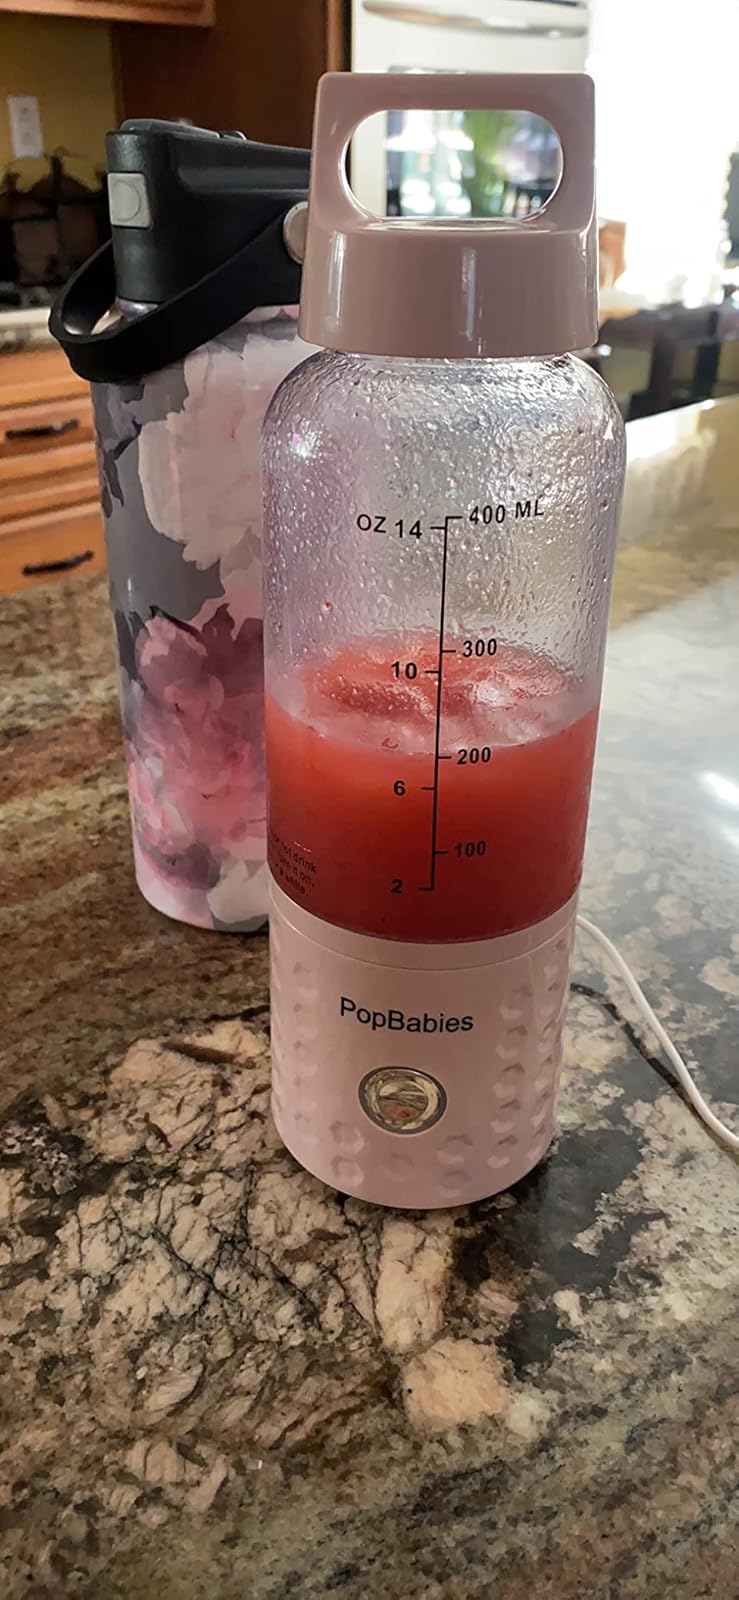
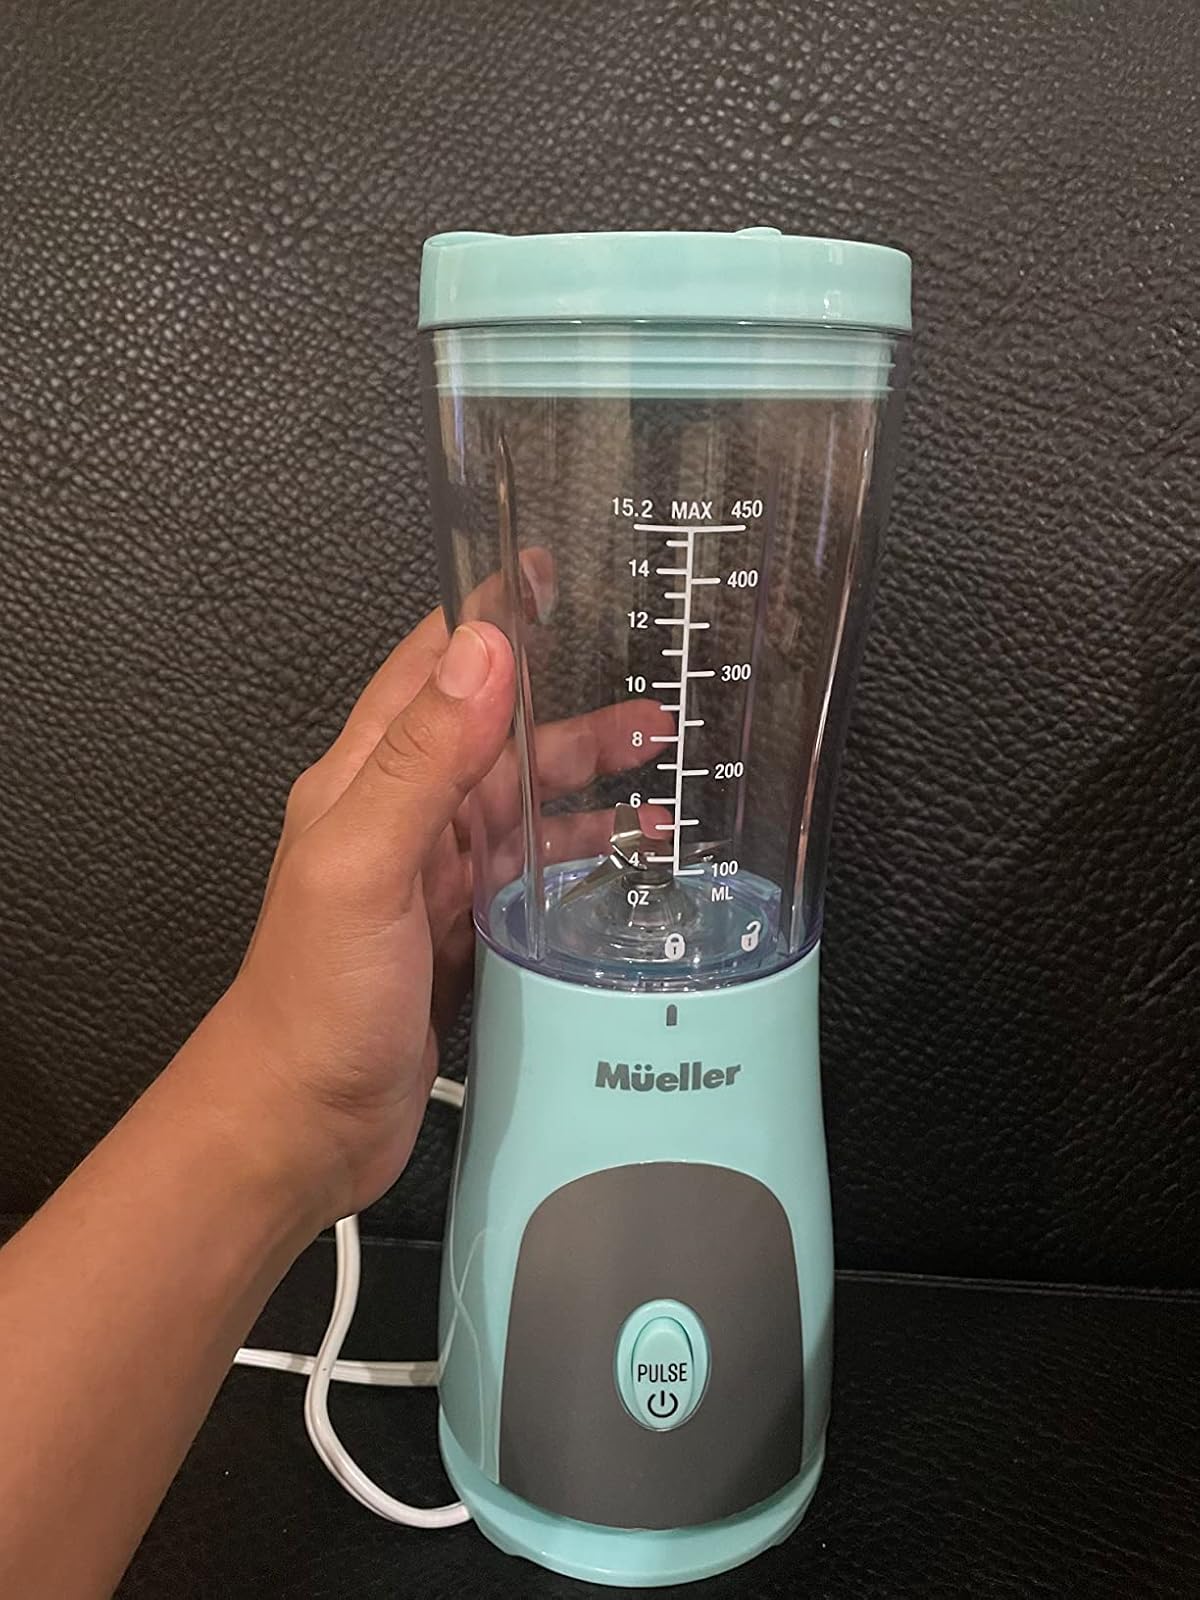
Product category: items_blender
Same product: no